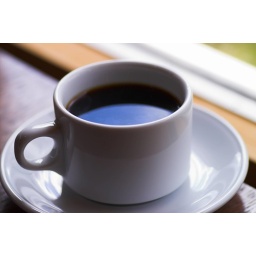
The sky blue was in a cup of coffee.